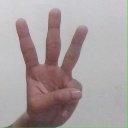
अक्षर: व